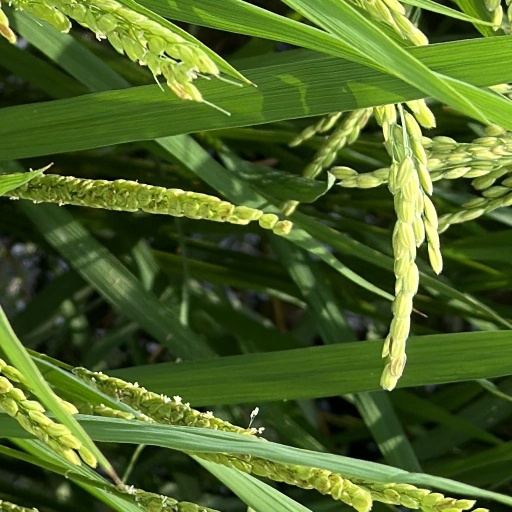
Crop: rice